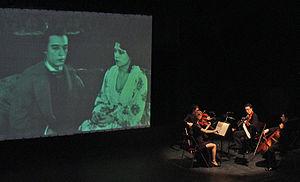
Le Quatuor Prima Vista accompagne ""Le Mécano de la Générale"" en ciné-concert."
Le Mécano de la « General », également écrit Le Mécano de la Générale, est un film américain de 1926, réalisé par Buster Keaton et Clyde Bruckman. En 1989, année de création du National Film Registry, il est le premier film sélectionné par la bibliothèque du Congrès pour son « importance culturelle, historique ou esthétique » et est classé au National Film Registry.
Le Quatuor Prima Vista est un quatuor à cordes basé en Île-de-France après avoir été implanté à Clermont-Ferrand de 1997 à 2014.